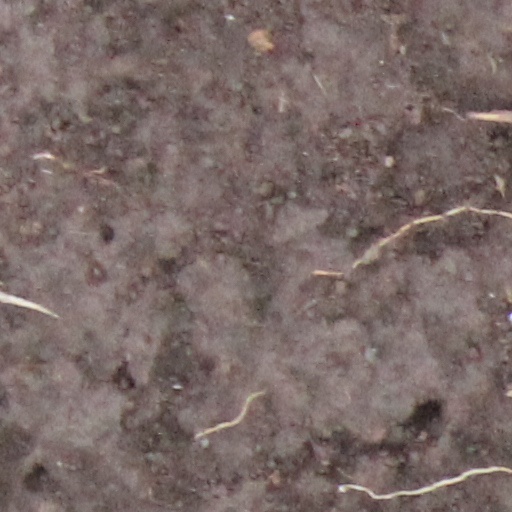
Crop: wheat